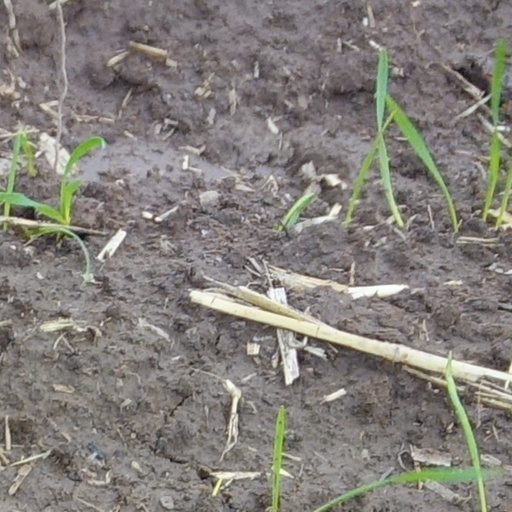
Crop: wheat